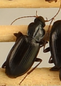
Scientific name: Calathus advena
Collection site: Rocky Mountains NEON (RMNP), plot RMNP_014